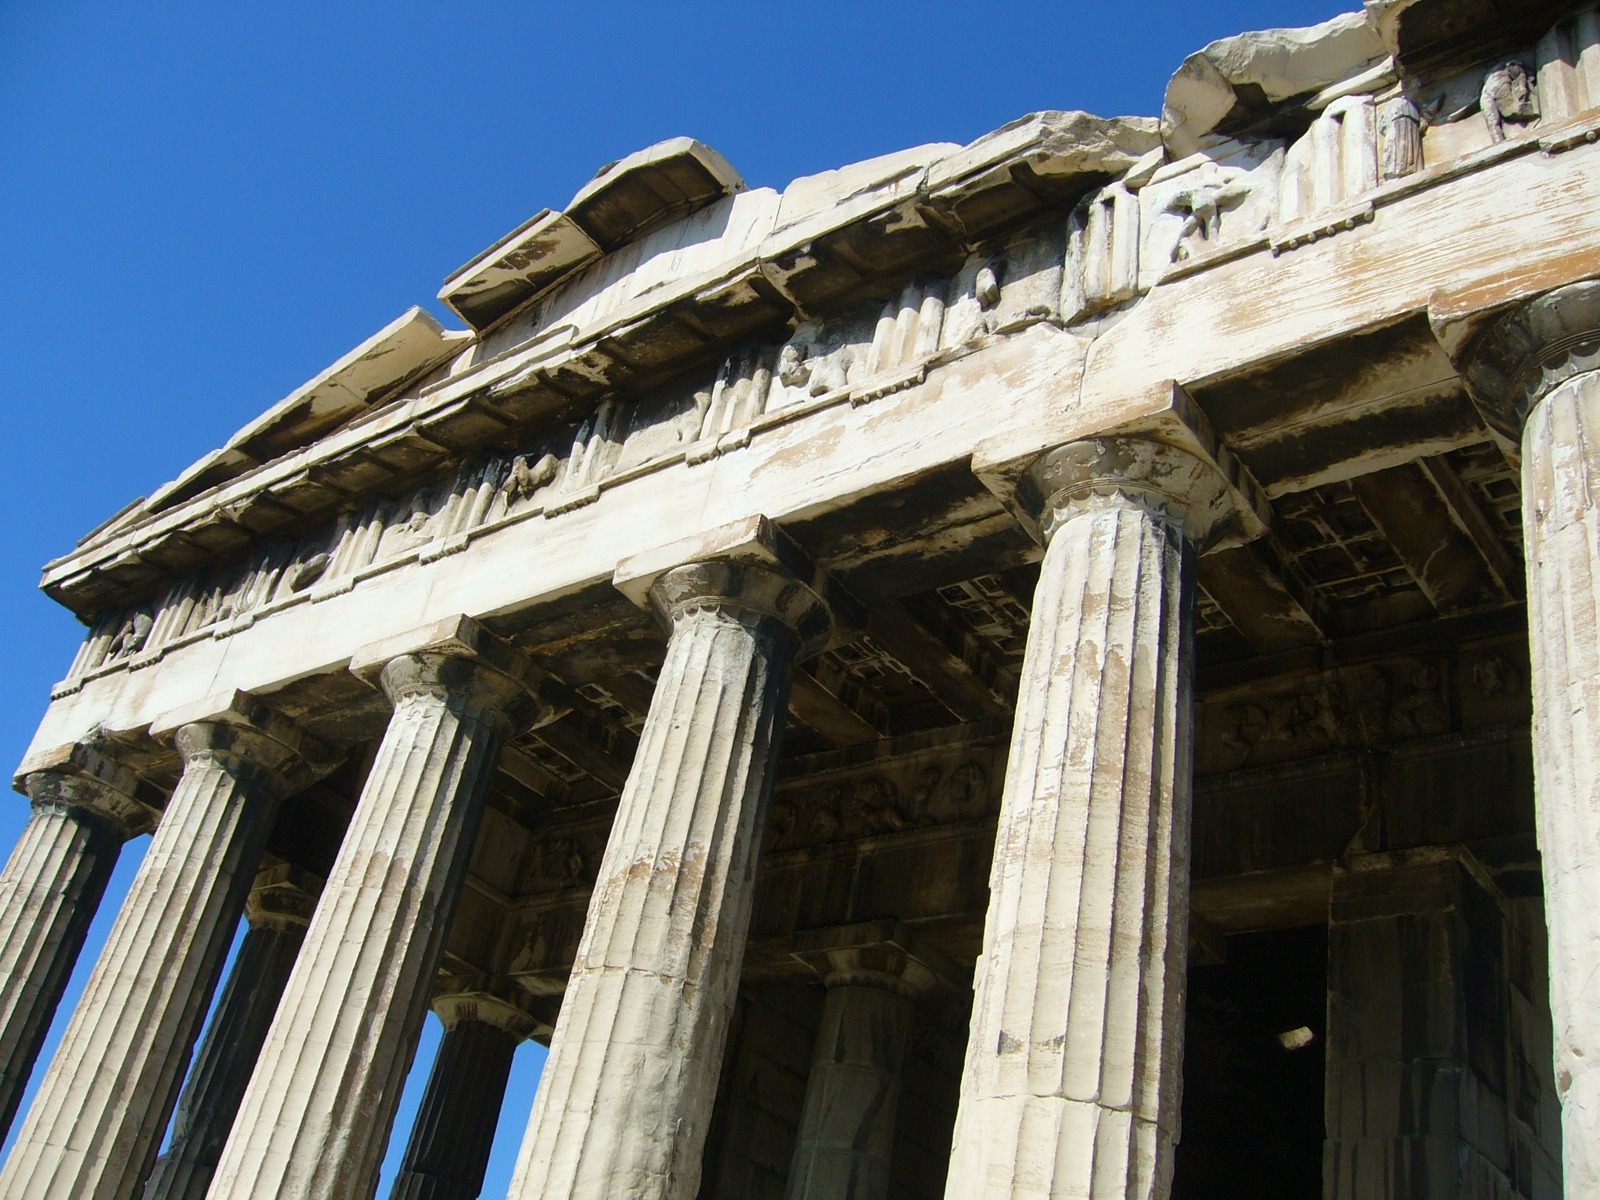
architecture, structure, sky, palace, column, landmark, facade, blue, temple, ruins, greece, rom, ancient rome, roman temple, ancient history, ancient roman architecture, ancient greek temple